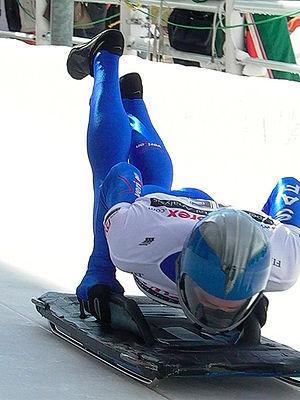
Les Championnats du monde de skeleton sont organisés depuis 1982 pour les hommes, 2000 pour les femmes. Il n'y a pas de championnats du monde pendant une année olympique.